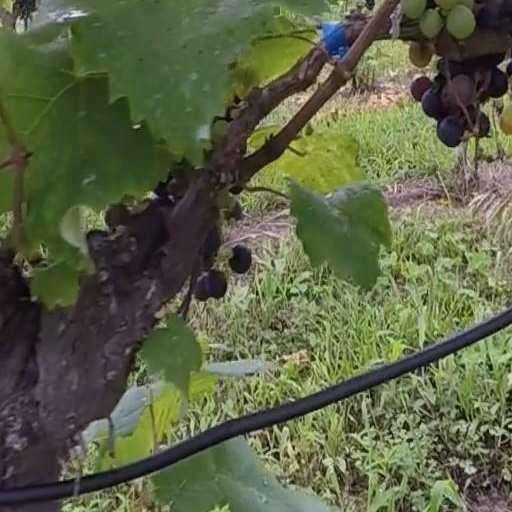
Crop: grape